Leticia Gómez-Tagle

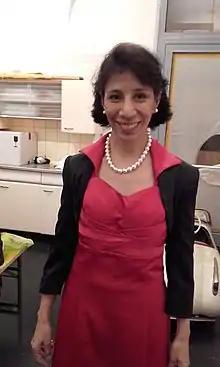
Leticia Gómez-Tagle (2017)

Leticia Gómez-Tagle (born in Mexico City) is a Mexican pianist and piano teacher. She has been teaching in Linz, Austria, since 1999.